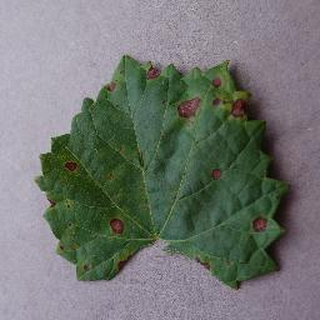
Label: grape_black_rot